Roman walls of Córdoba

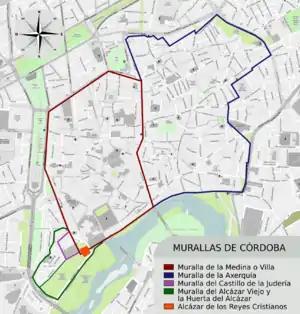
Walls of Córdoba: the Roman Walls on the left are dark red

The Roman Walls of Córdoba are the ancient Roman defensive walls of the Roman "colonia" of Corduba –present-day Córdoba, Spain–, capital of the Roman province of Hispania Baetica. Stretching , they were built after the Romans captured the city in 206 BC to defend the ancient Roman town as part of the Roman Republic. The sections of wall still standing and the rest of its vestiges, now form part of the historic center of Córdoba, a UNESCO World Heritage Site since 1984.